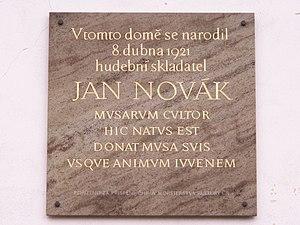
Jan Novák est un compositeur tchécoslovaque de musique classique et de musique de films, ainsi qu'un poète latin contemporain connu sous le nom de plume de Ianus Novak.